Central Board of Film Certification

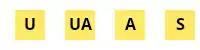
Film-certificate categories

The board currently issues four certificates. Originally, there were two: U (unrestricted public exhibition with family-friendly movies) and A (restricted to adult audiences but any kind of nudity not allowed). Two more were added in June 1983 that are U/A (unrestricted public exhibition, with parental guidance for children under 12) and S (restricted to specialised audiences, such as doctors or scientists). The board may refuse to certify a film. Additionally, V/U, V/UA, V/A are used for video films with U, U/A and A carrying the same meaning as above. Variations of the U/A certificate were introduced in November 2024: U/A 7+, U/A 13+ and U/A 16+.